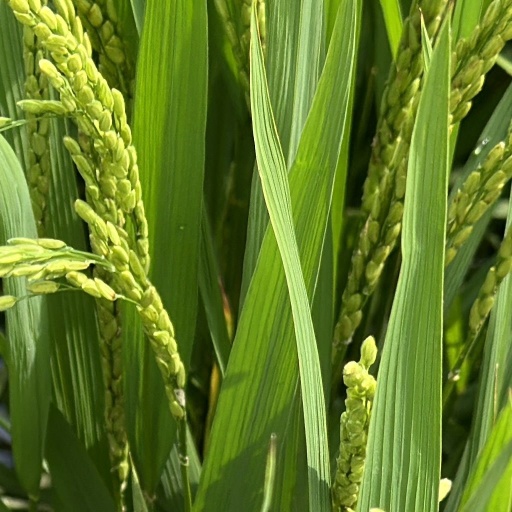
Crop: rice